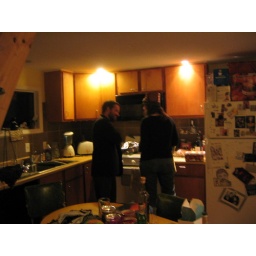
hat shuffle in nate &amp;amp; jenny's house